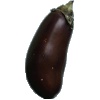
Label: Eggplant 1